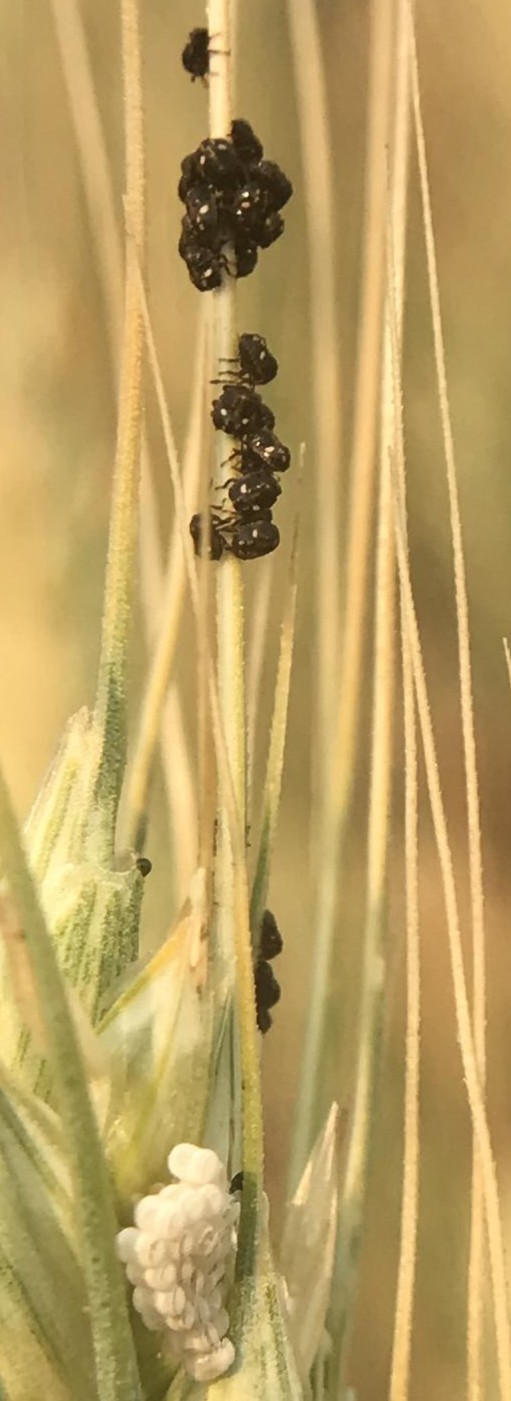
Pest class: stink_bug